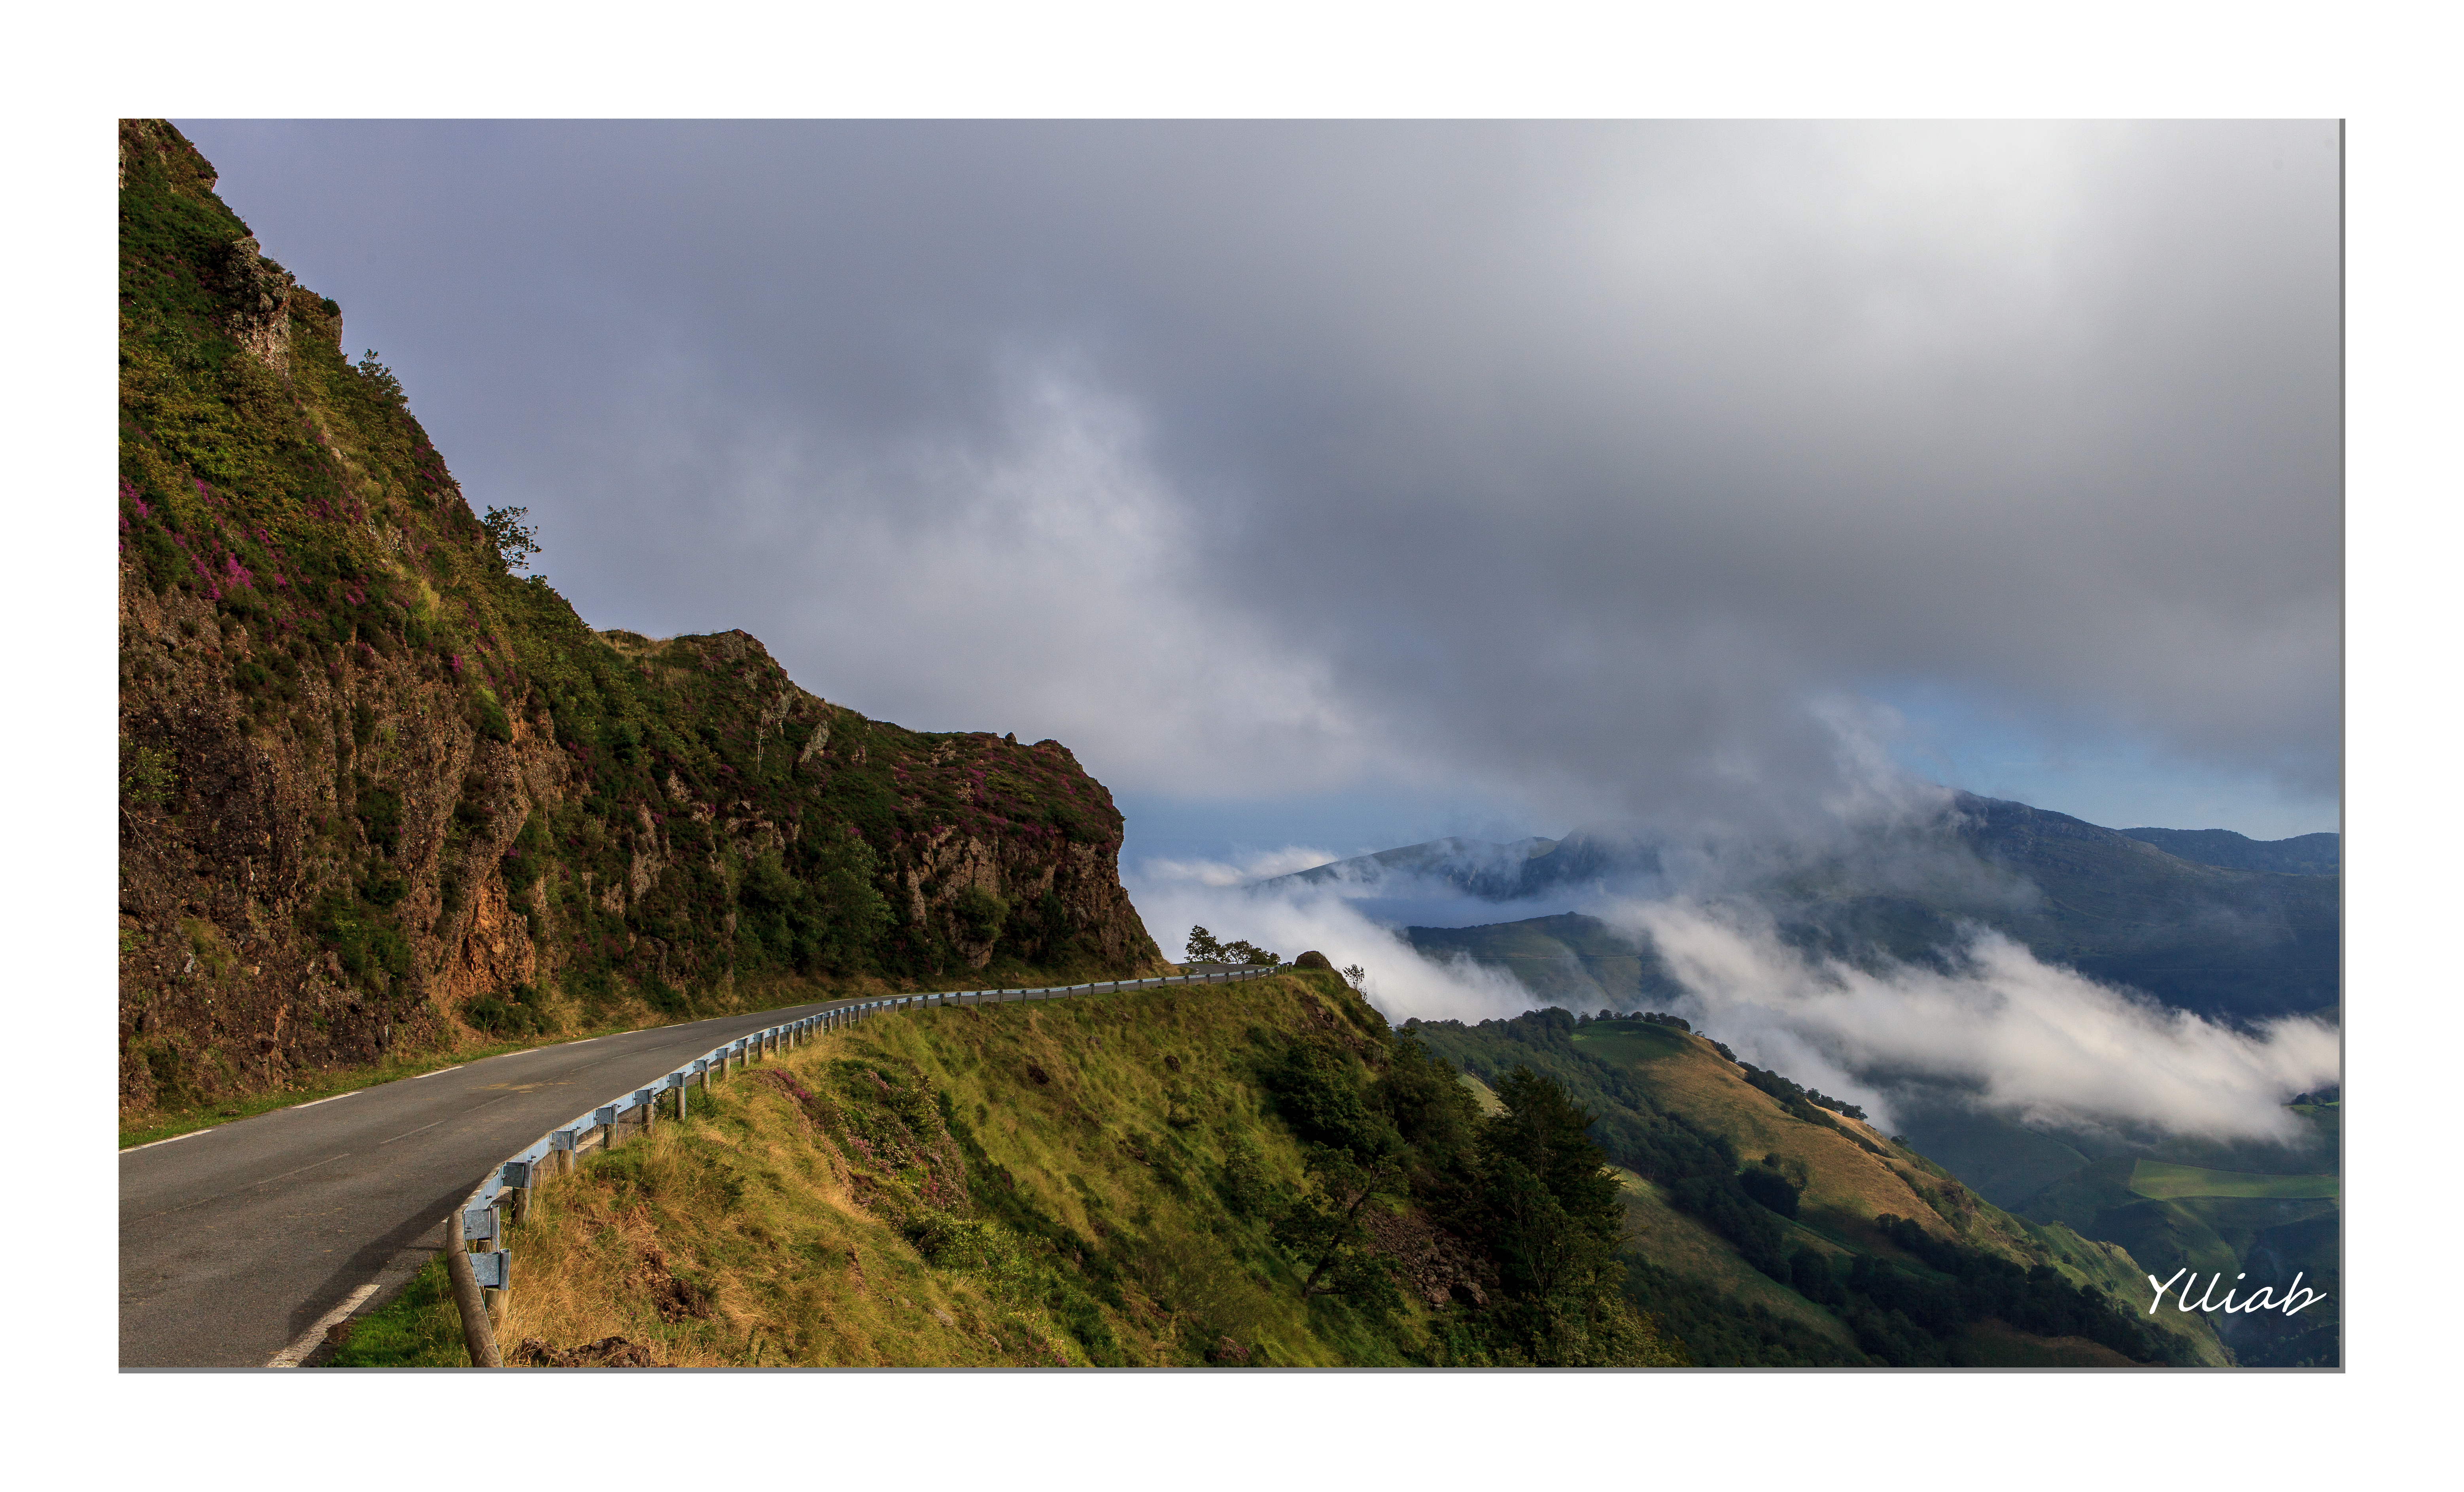
landscape, coast, mountain, road, mountain range, panorama, cliff, canon, fjord, route, terrain, ridge, plateau, montagne, ecosystem, pyrenees, ylliab, ylliabphoto, lepaysagesimplement, photographe, landform, geographical feature, atmospheric phenomenon, mountainous landforms